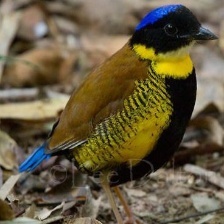
Species: GURNEYS PITTA
Scientific name: HYDRORNIS GURNEYI